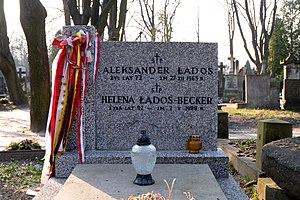
Aleksander Wacław Ładoś [alɛ'ksandɛr 'wadoɕ], est un diplomate et un homme politique polonais, qui dirigea la légation de Pologne en Suisse de 1940 à 1945. Ładoś était membre et de facto dirigeant du Groupe Ładoś, composé de diplomates polonais et d'organisations juives, qui sauvèrent de l'Holocauste plusieurs centaines de juifs en leur fournissant des passeports illégaux latino-américains et principalement paraguayens.